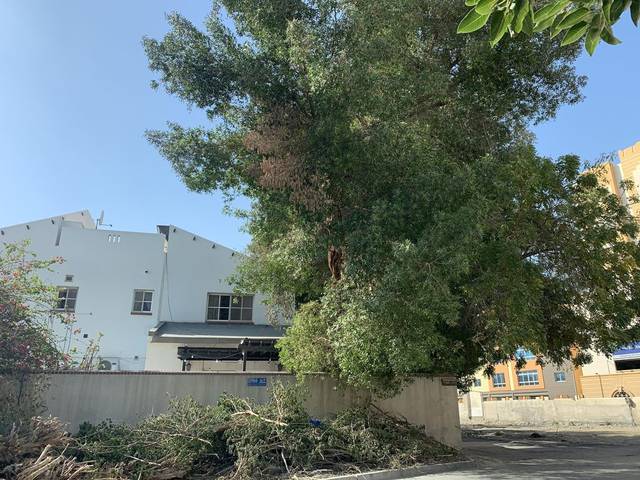
Region: Bahrain
Coordinates: 26.216, 50.582